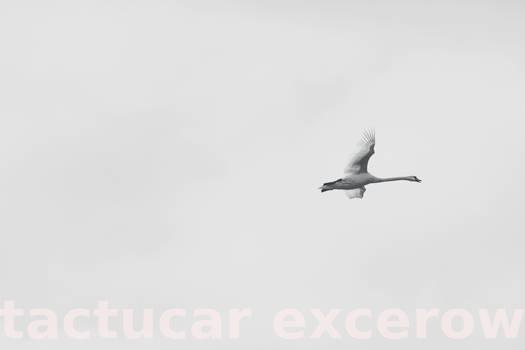
Label: Watermark